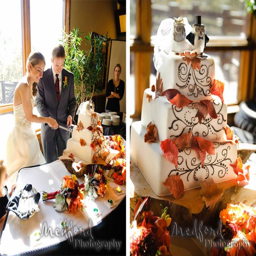
how to love your wedding ... a note to all brides .